Yury Skuratov

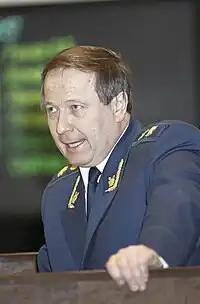
Skuratov as Prosecutor-General of Russia in 1997

Supported with an audit of the financial and economic activities of the office of the Prosecutor-General of Russia which was investigated by Nikolai Yemelyanov, Skuratov spearheaded a corruption investigation into the former acting Prosecutor-General of Russia (b. 23 September 1957, Anzhero-Sudzhensk, Kemerovo Oblast, Soviet Union) and his friend Pyotr Yanchev. Ilyushenko was forced to resign on 8 October 1995 because of a 97 volume indictment on him involving the theft of 25 million tons of Russian oil, which was worth 2.7 billion rubles, from the Balkar Trading company which was formed in Balashikha, was one of the largest Russian oil traders in the early to mid 1990s and was in competition with Boris Berezovsky's interests. BAM-Credit, which had Balkar Trading accounts, was the dominant financier of gold mining in the Irkutsk and Magadan regions. Because of a Swiss criminal investigation, the Geneva investigator S. Esposito froze the Swiss accounts of Balkar Trading's Swiss branch known as "Balcar Trading Sari", which was a 28 June 1994 established shell company owned by both his wife Tatiana Vladimirovna Ilyushenko, who was also an attorney for the Balkar Bank, and Pyotr Golovinov (b. 1968 or 1969) who was Yanchev's right-hand man and organized the movement of the foreign assets of Balkar Trading, BAM-Credit, and the to the Swiss firm "Balcar Trading Sari". On 1 November 1996, the Geneva Prosecutor indictments upheld the frozen Swiss accounts and Ilyushenko was detained in a pre trial jail for the next two years. However, on 11 May 2001, these charges on Alexey Ilyushenko and his friend Pyotr Yanchev, who was the head of Balkar Trading, were dropped by Vladimir Ustinov.